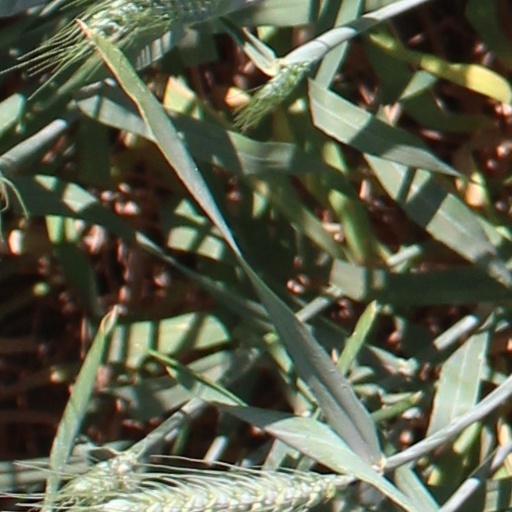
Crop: wheat